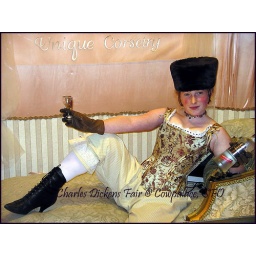
Charles Dickens fair in SFO, woman in a glass box